Sigmund Wassermann

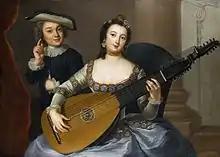
Allegorie des Hörens/Woman Playing a Lute by Anna Rosina de Gasc, born von Lisiewska

After the Nazis came to power in Germany in 1933, Wassermann was persecuted due to his Jewish heritage. On January 21, 1939, Wassermann escaped to Holland, where he worked for a short time as a banker at N.V. Fidia Financieering en Discontering Maatschappij und Bankierskantoor Albert Graef N.V."." He fled with a passport issued by the Berlin police chief together with a residence permit until September 19, 1941. His place of refuge was Honthorstraat 52 in Amsterdam.